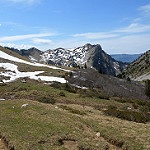
Label: mountain